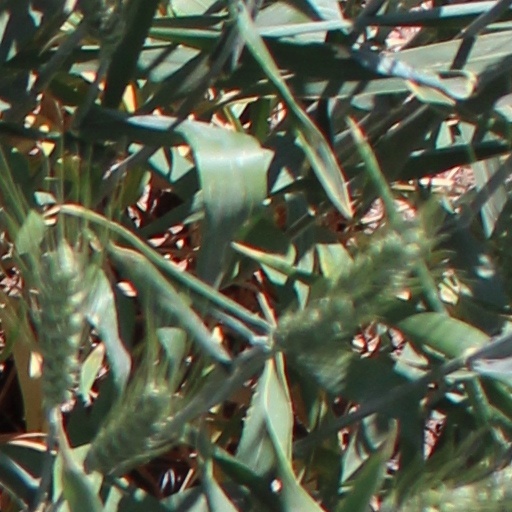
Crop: wheat